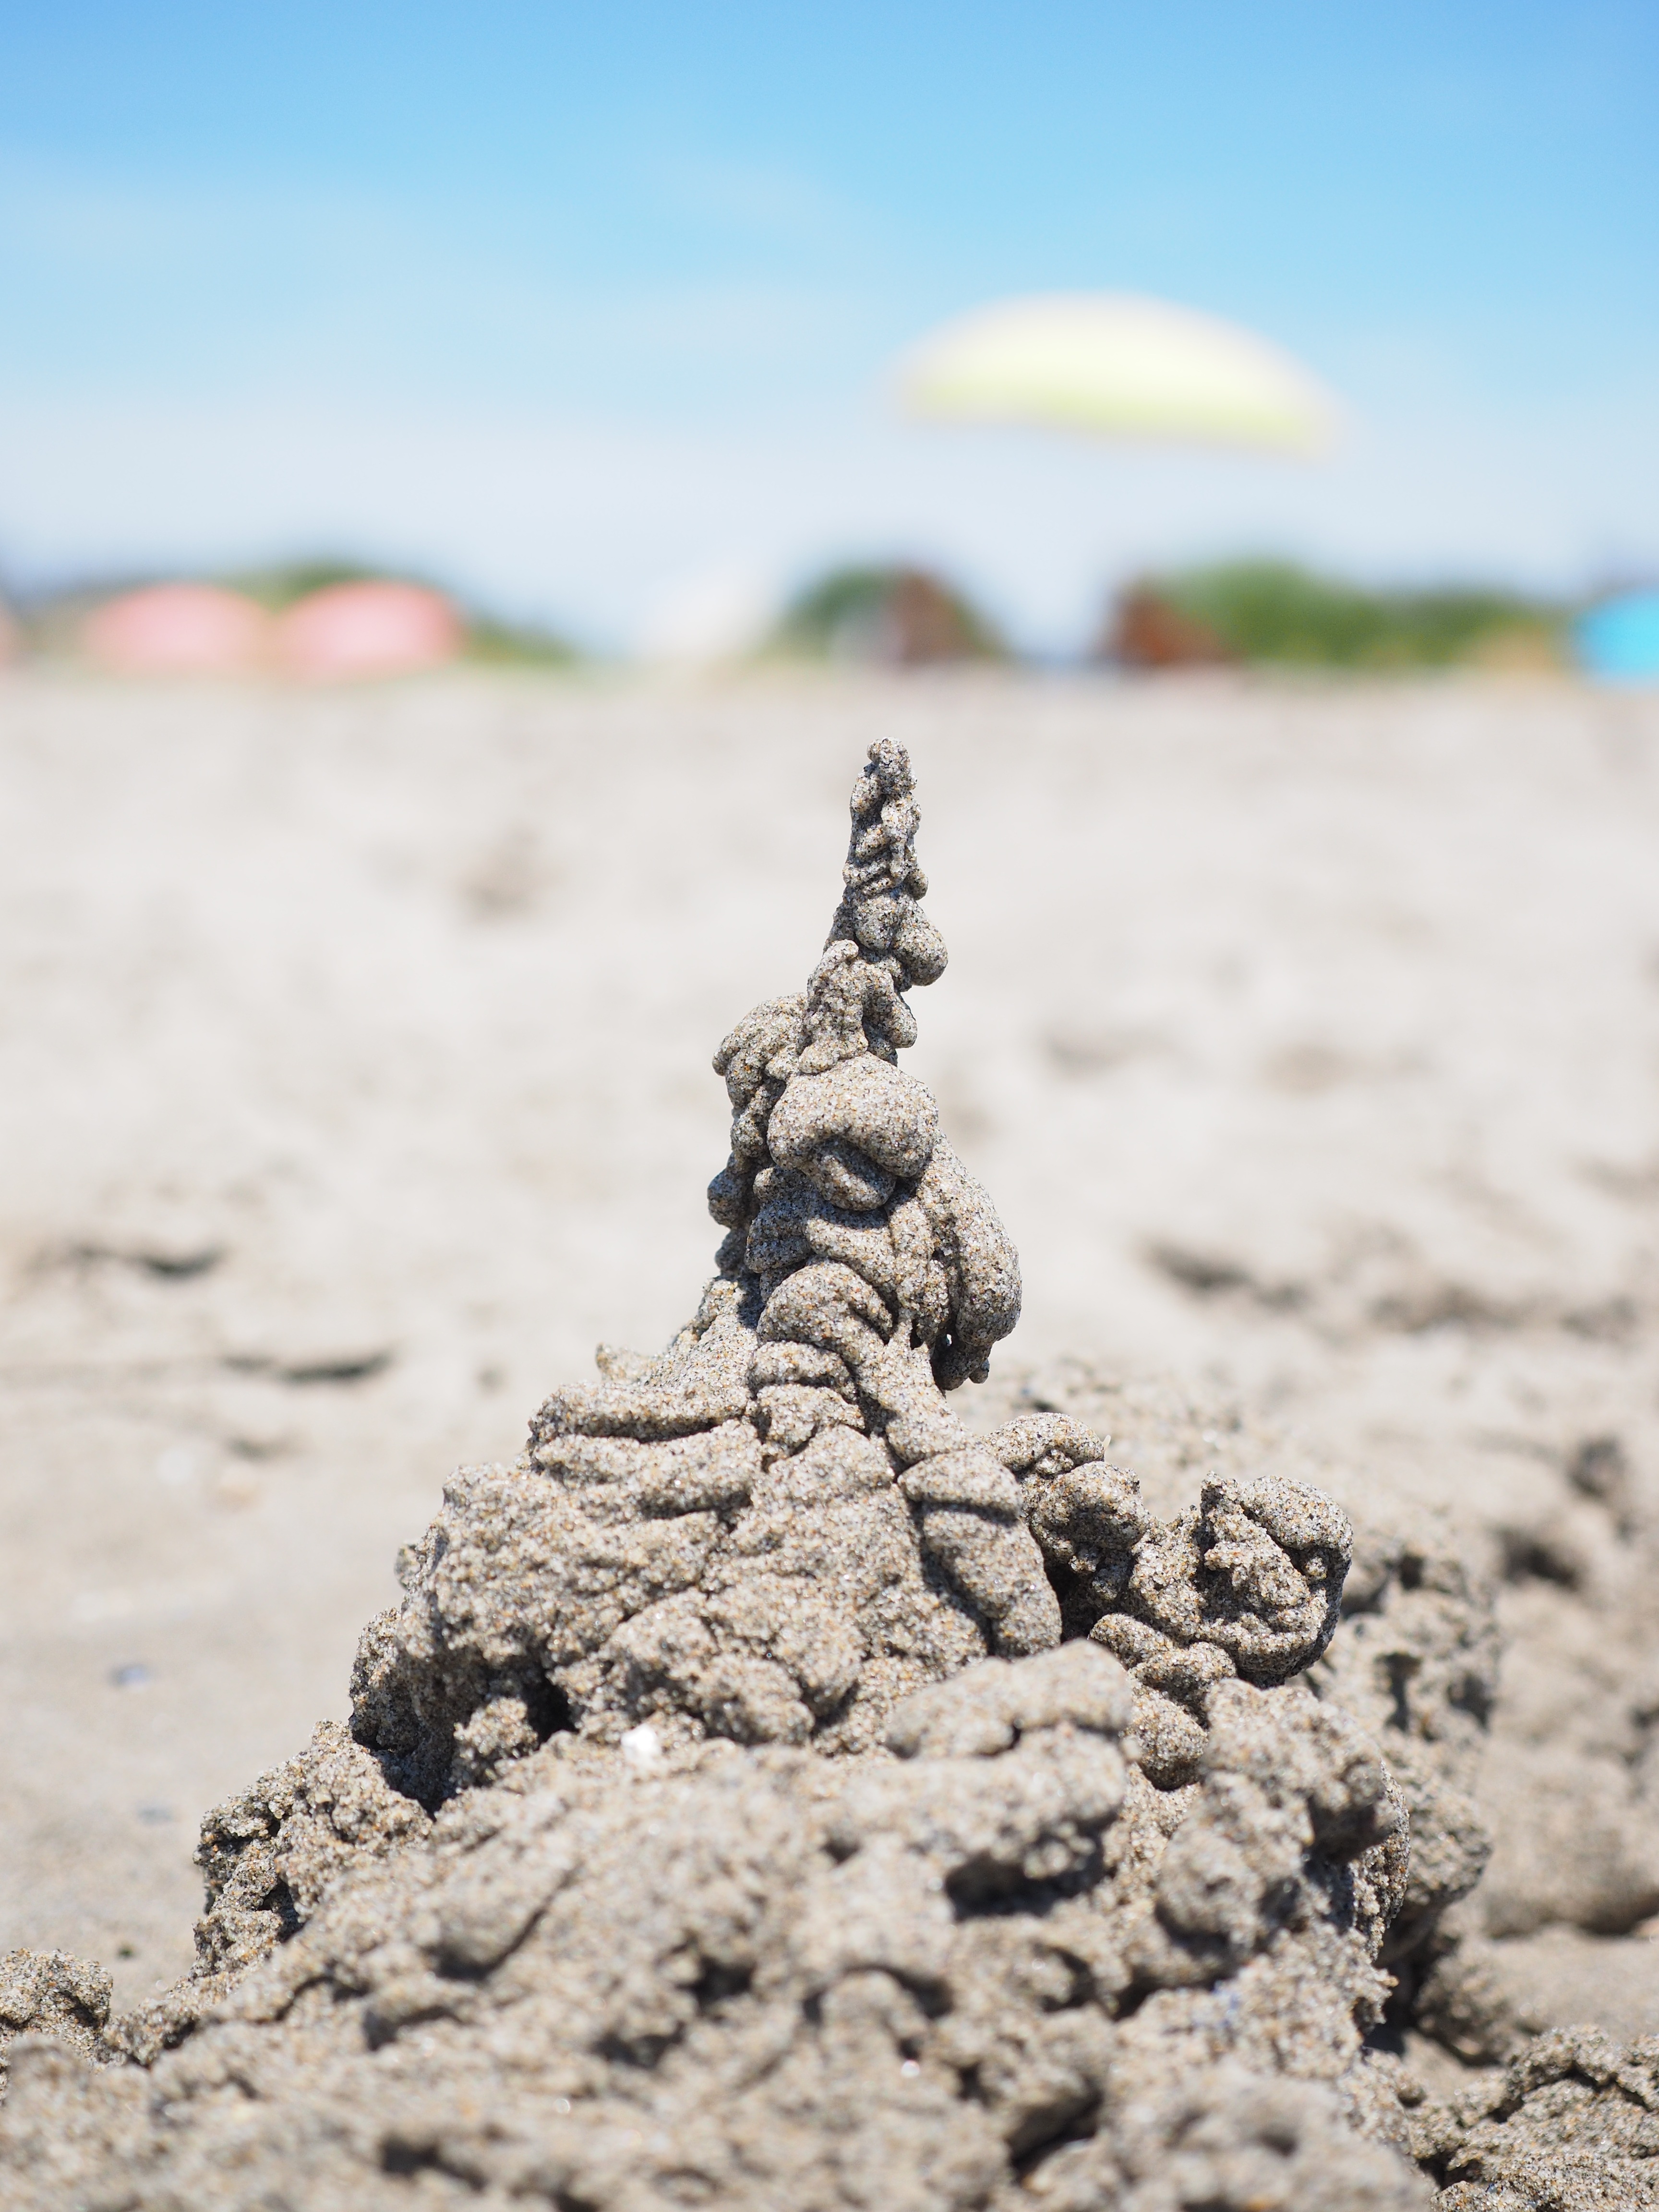
beach, landscape, sea, coast, sand, rock, shore, relax, holiday, soil, castle, material, artwork, geology, towers, build, turret, sandburg, recovery, klecker castle, sand artwork, sandalwood, droplets burg, drip castle, natural environment